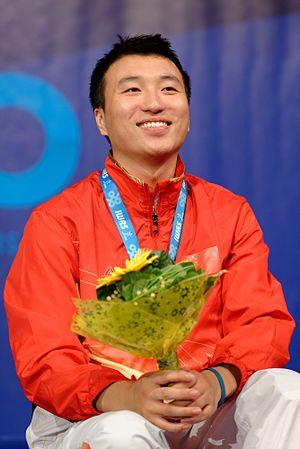
Le Chinois Ruyi Ye lors de la cérémonie protocolaire du fleuret A masculin aux championnats du monde d'escrime en fauteuil 2013 au Syma Hall à Budapest, le 9 août 2013.
Ye Ruyi, né le 26 mai 1987, est un escrimeur handisport chinois combattant au fleuret et au sabre dans la catégorie A, regroupant les tireurs handicapés capables de maintenir l'équilibre du tronc.